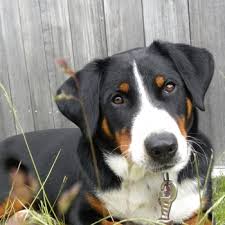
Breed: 234-n000091-Appenzeller